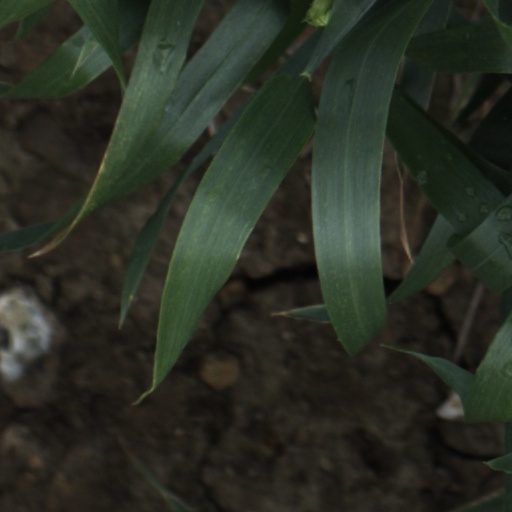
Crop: wheat